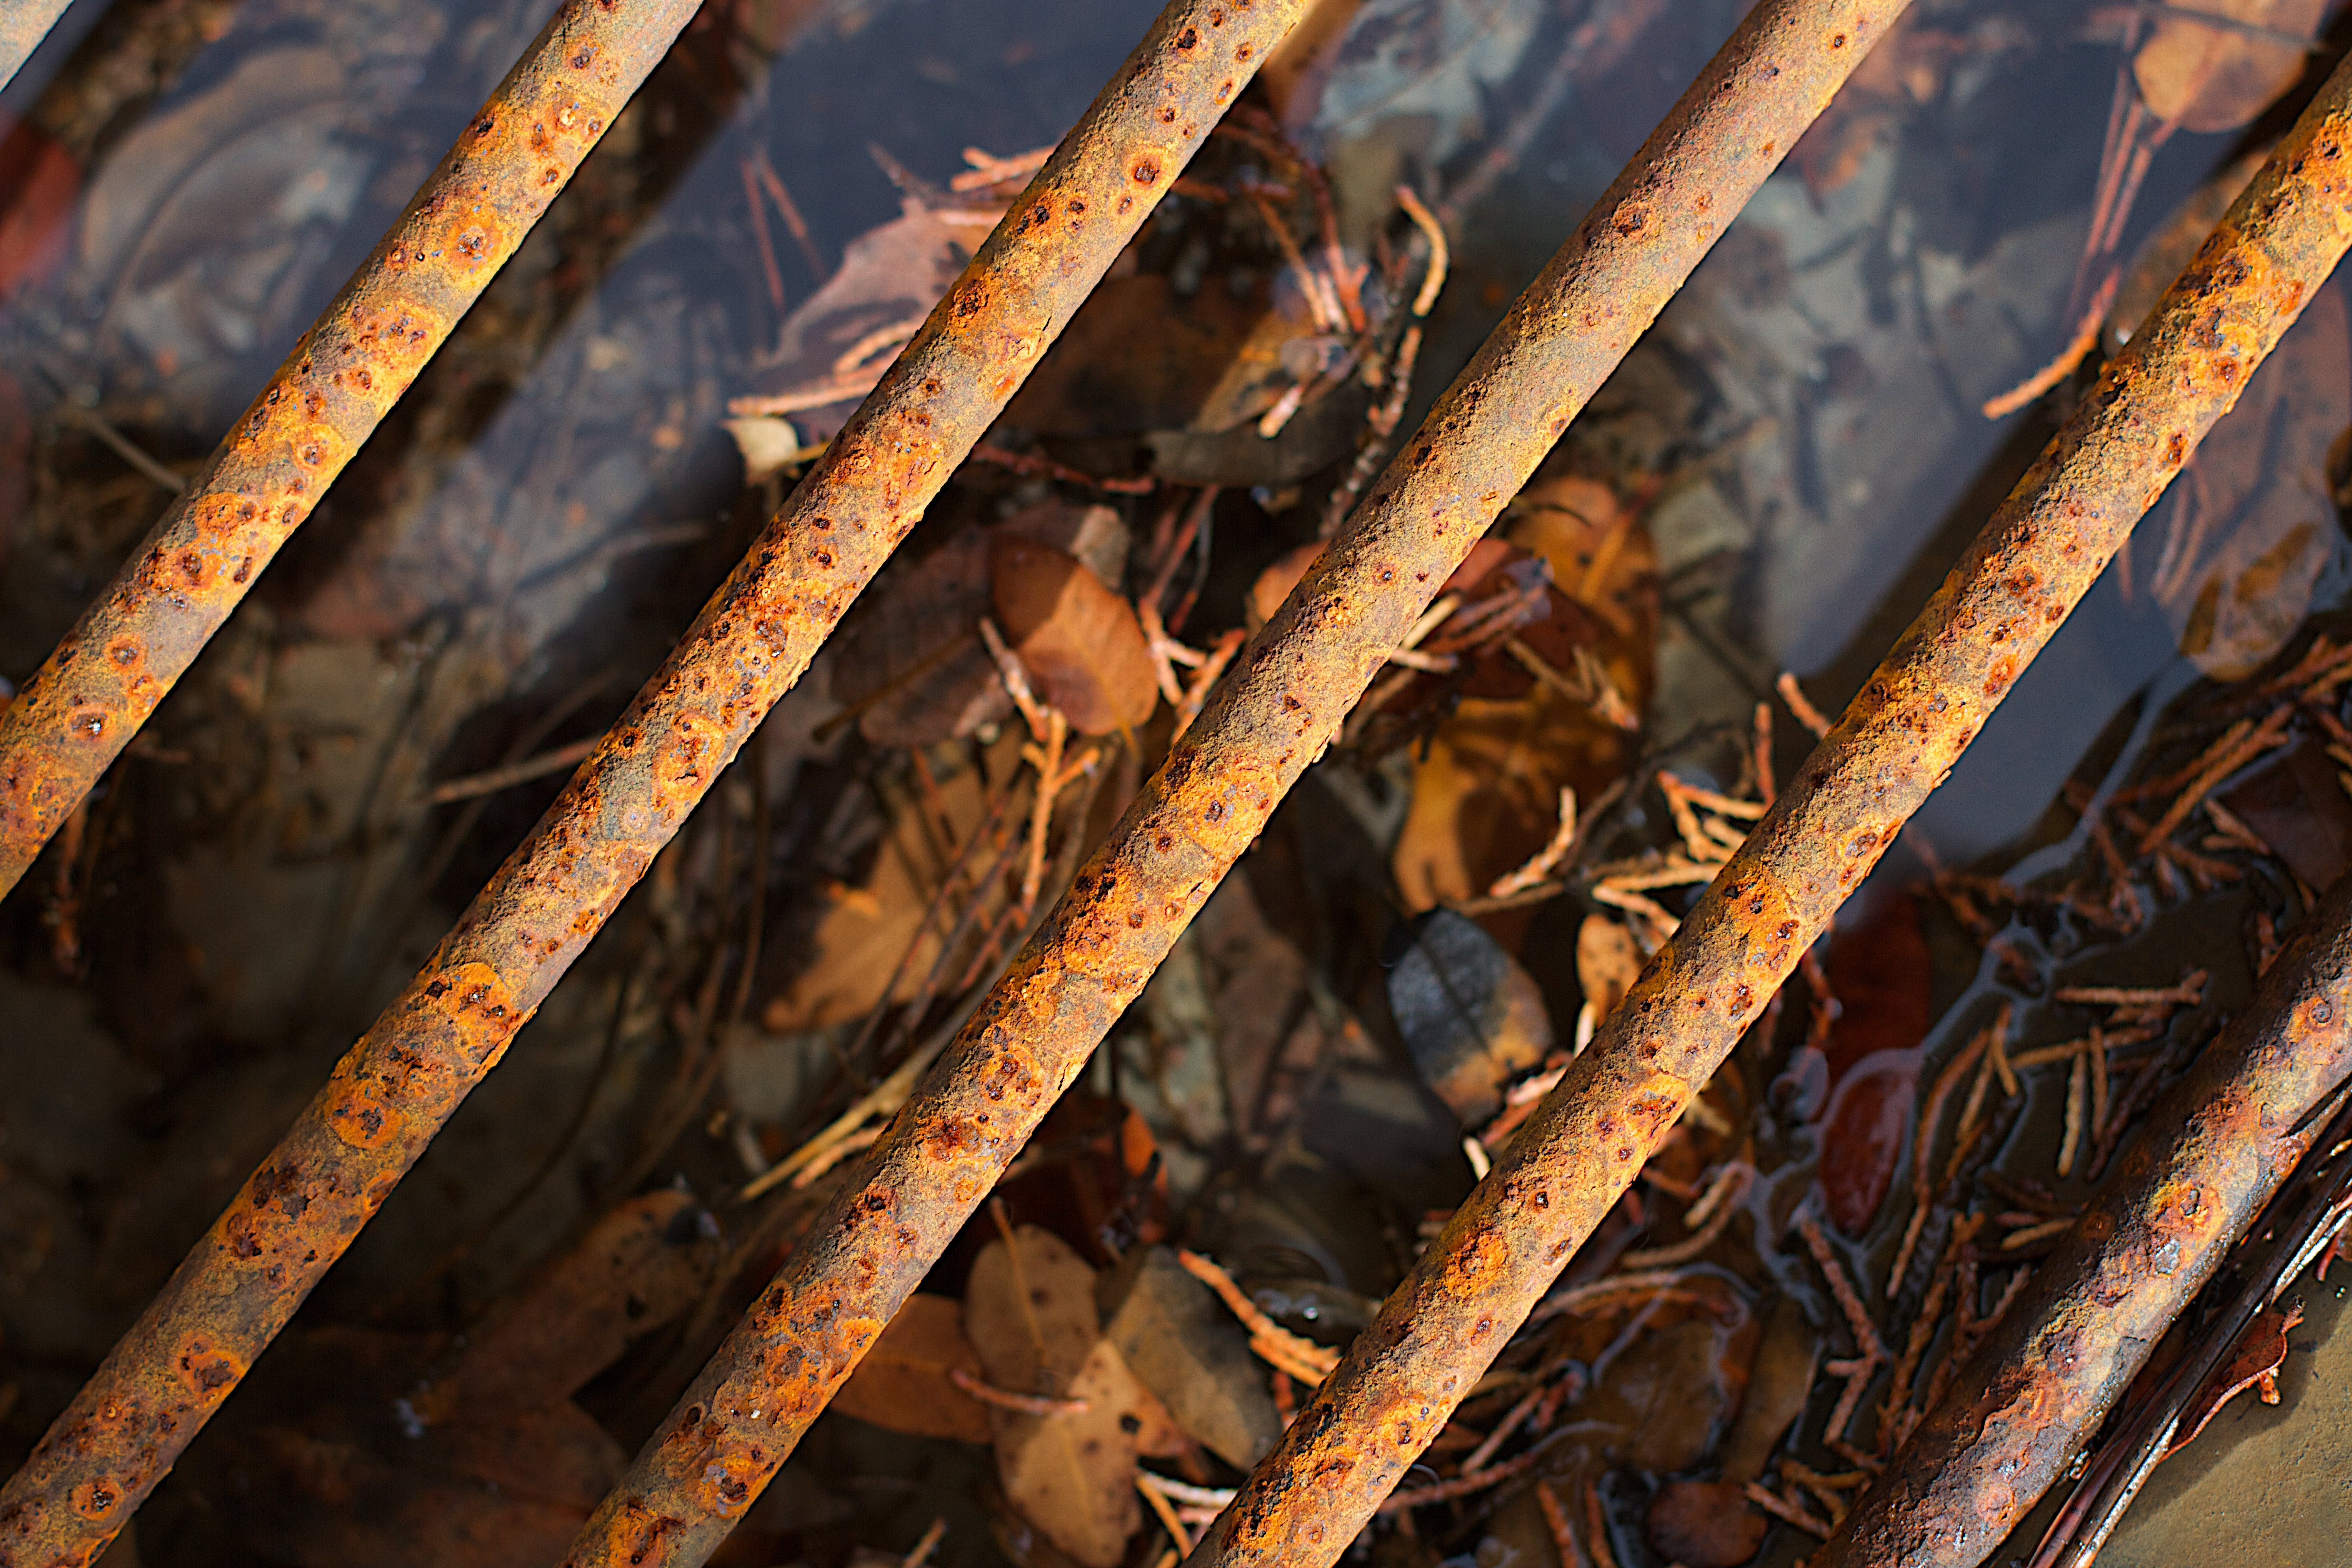
tree, nature, branch, wood, leaf, trunk, wildlife, rust, soil, reptile, fauna, twig, close up, macro photography